Ria Oomen-Ruijten

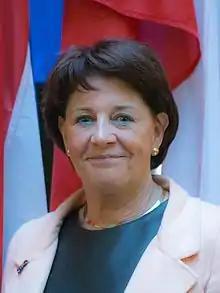
Ria Oomen-Ruijten

Ria Oomen-Ruijten (born 6 September 1950 in Echt, Limburg) is a Dutch politician of the Christian Democratic Appeal (CDA) who has been serving as a member of the Senate since 9 June 2015.